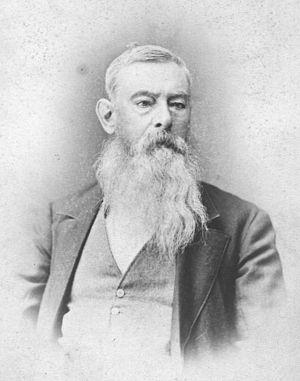
Johannes Henricus Brand était un chef d'État en Afrique du Sud, président de l'État libre d'Orange du 2 février 1864 à sa mort.